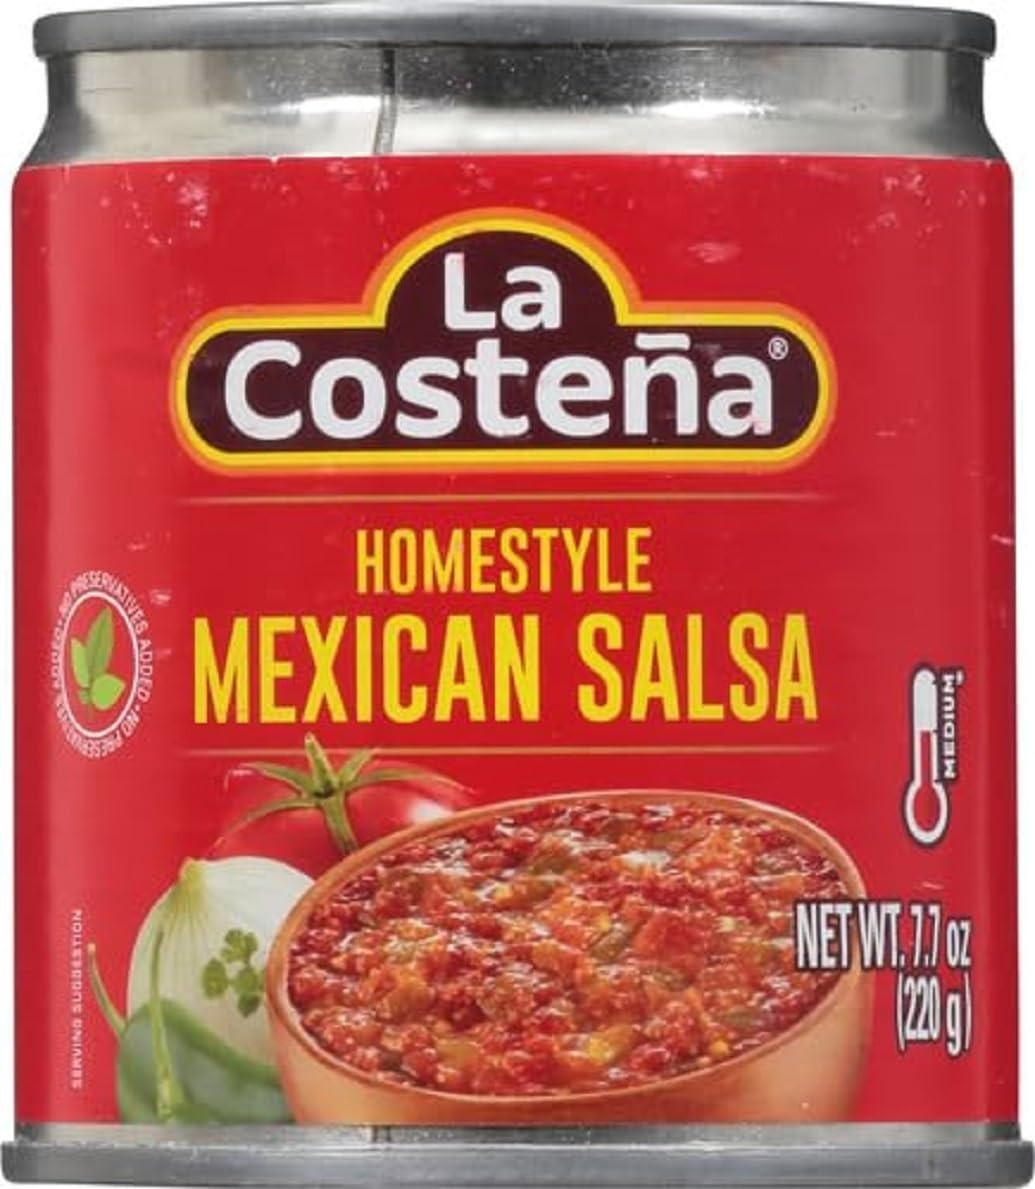
Item Name: La Costena Sauce Home-Style Mex, 7.7 Oz
Bullet Point: La Costena Homestyle Red Mexican Sauce (Salsa Mexicana Casera) - an authentic, made in Mexico medium-spiced salsa made with jalapenos.
Value: 7.0
Unit: oz

Price: 1.99